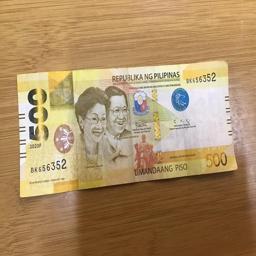
Label: 500_Front